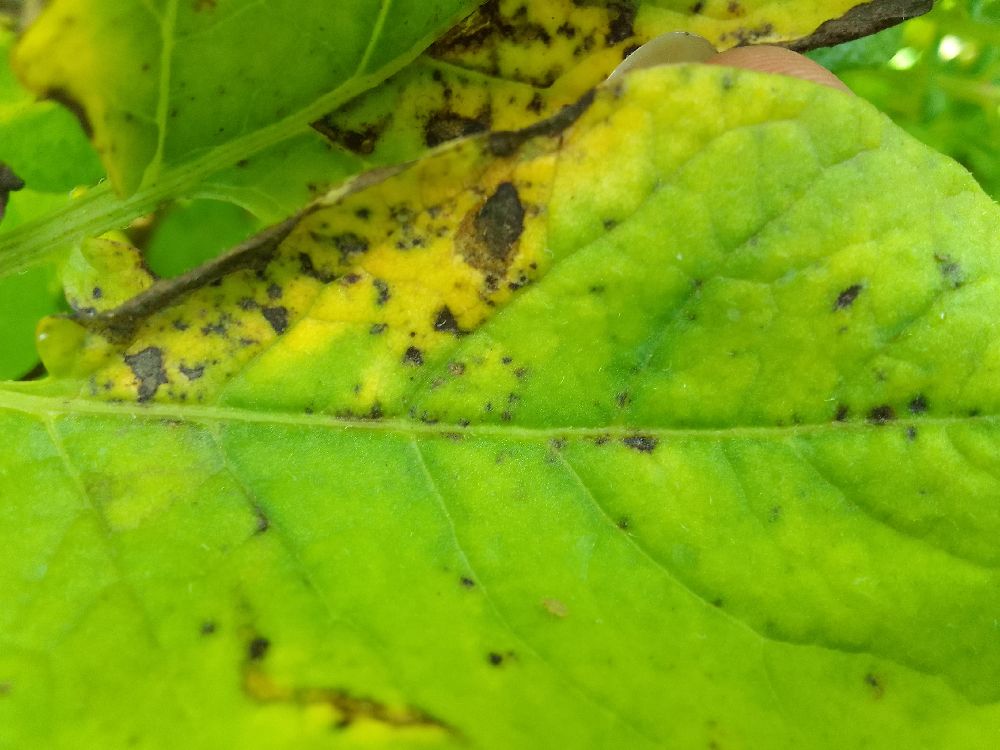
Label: Early blight